Wacken Open Air

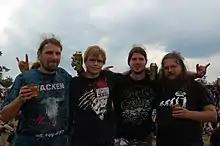
Attendees at Wacken Open Air 2011

For the 23rd edition of Wacken Open Air, the sale of an "X-Mas Package" started on Monday, 8 August 2011, shortly after the end of that year's festival, and was sold out within 45 minutes. The event sold out ten times in a row between 2006 and 2015. Tickets for Wacken Open Air 2015 sold out after just 12 hours on 4 August 2014 – just a few hours after the end of W:O:A 2014. The X-Mas Tickets for W:O:A 2016, which cost 10 Euros less and whose buyers were entitled to a free T-shirt, were completely sold out only 20 minutes after the start of pre-sales. Booking office Metaltix' servers were highly busy. In the minutes before the start of the pre-sale, the pages were no longer accessible; after that, data traffic had to be limited by wait lists.